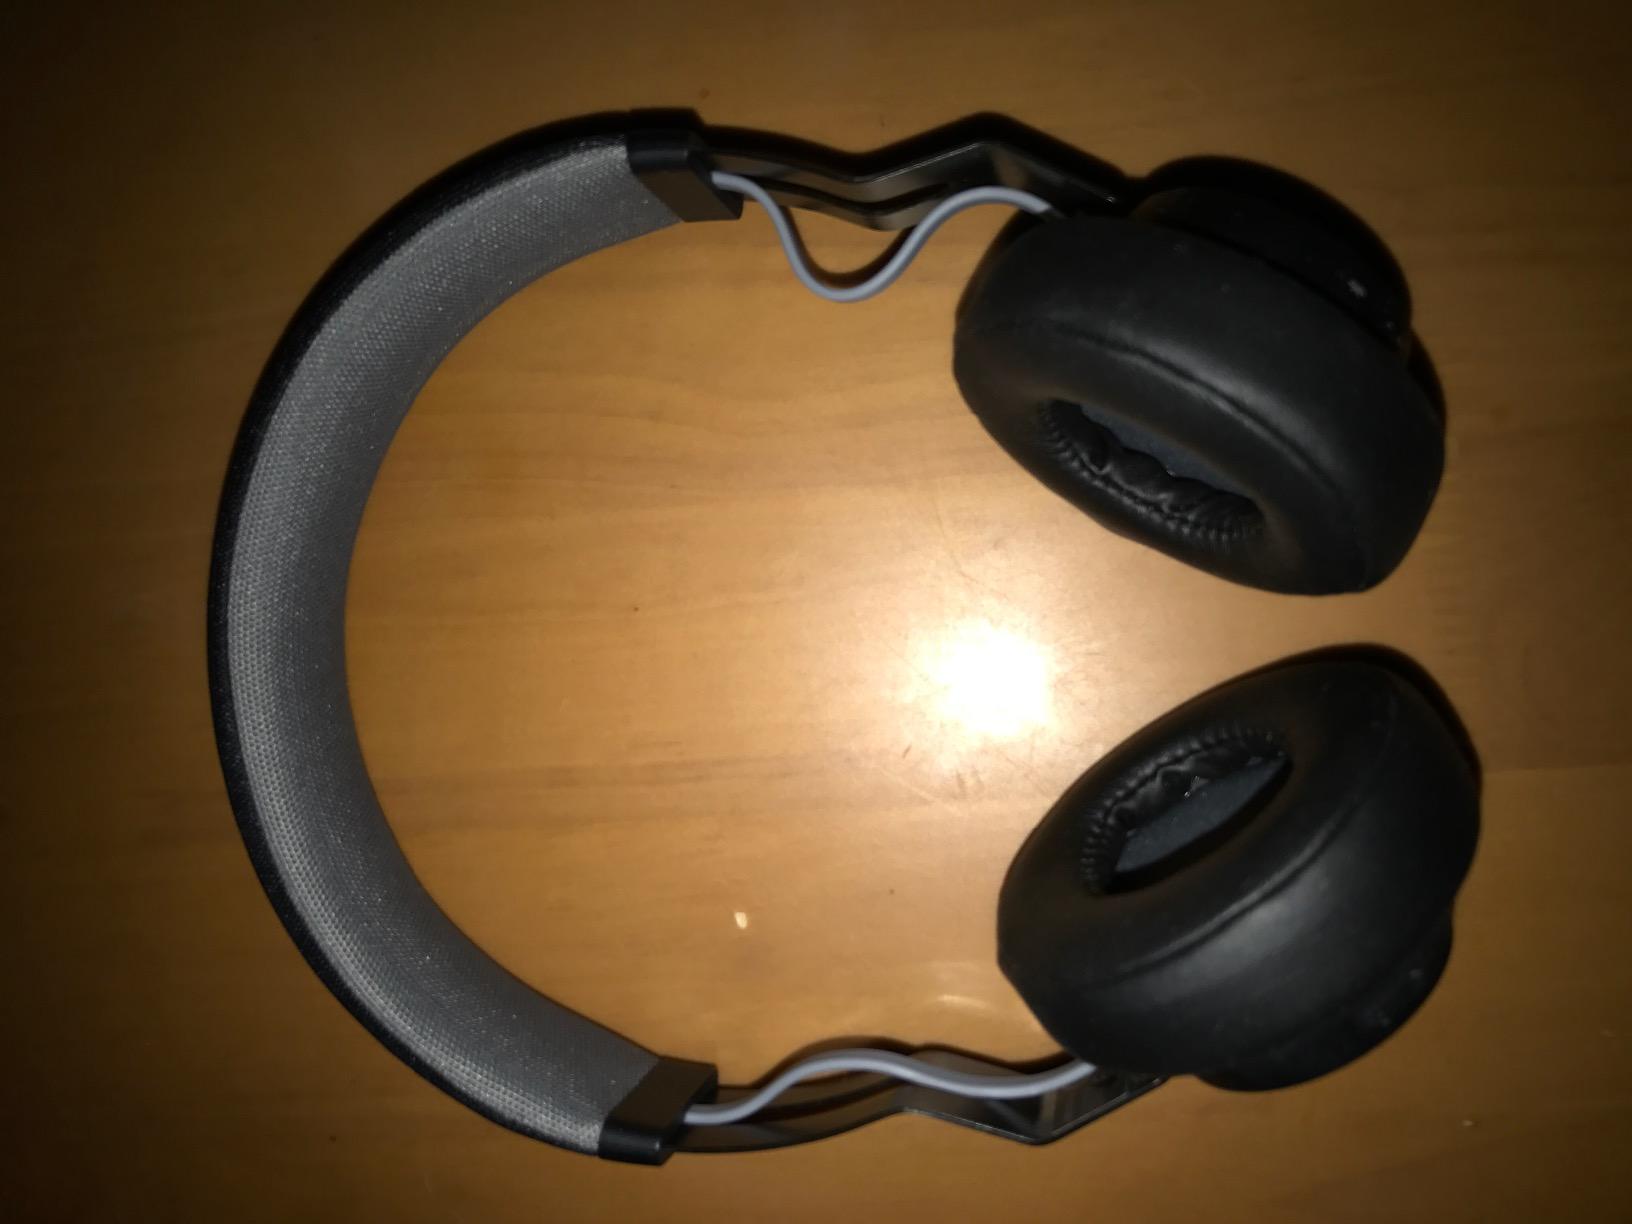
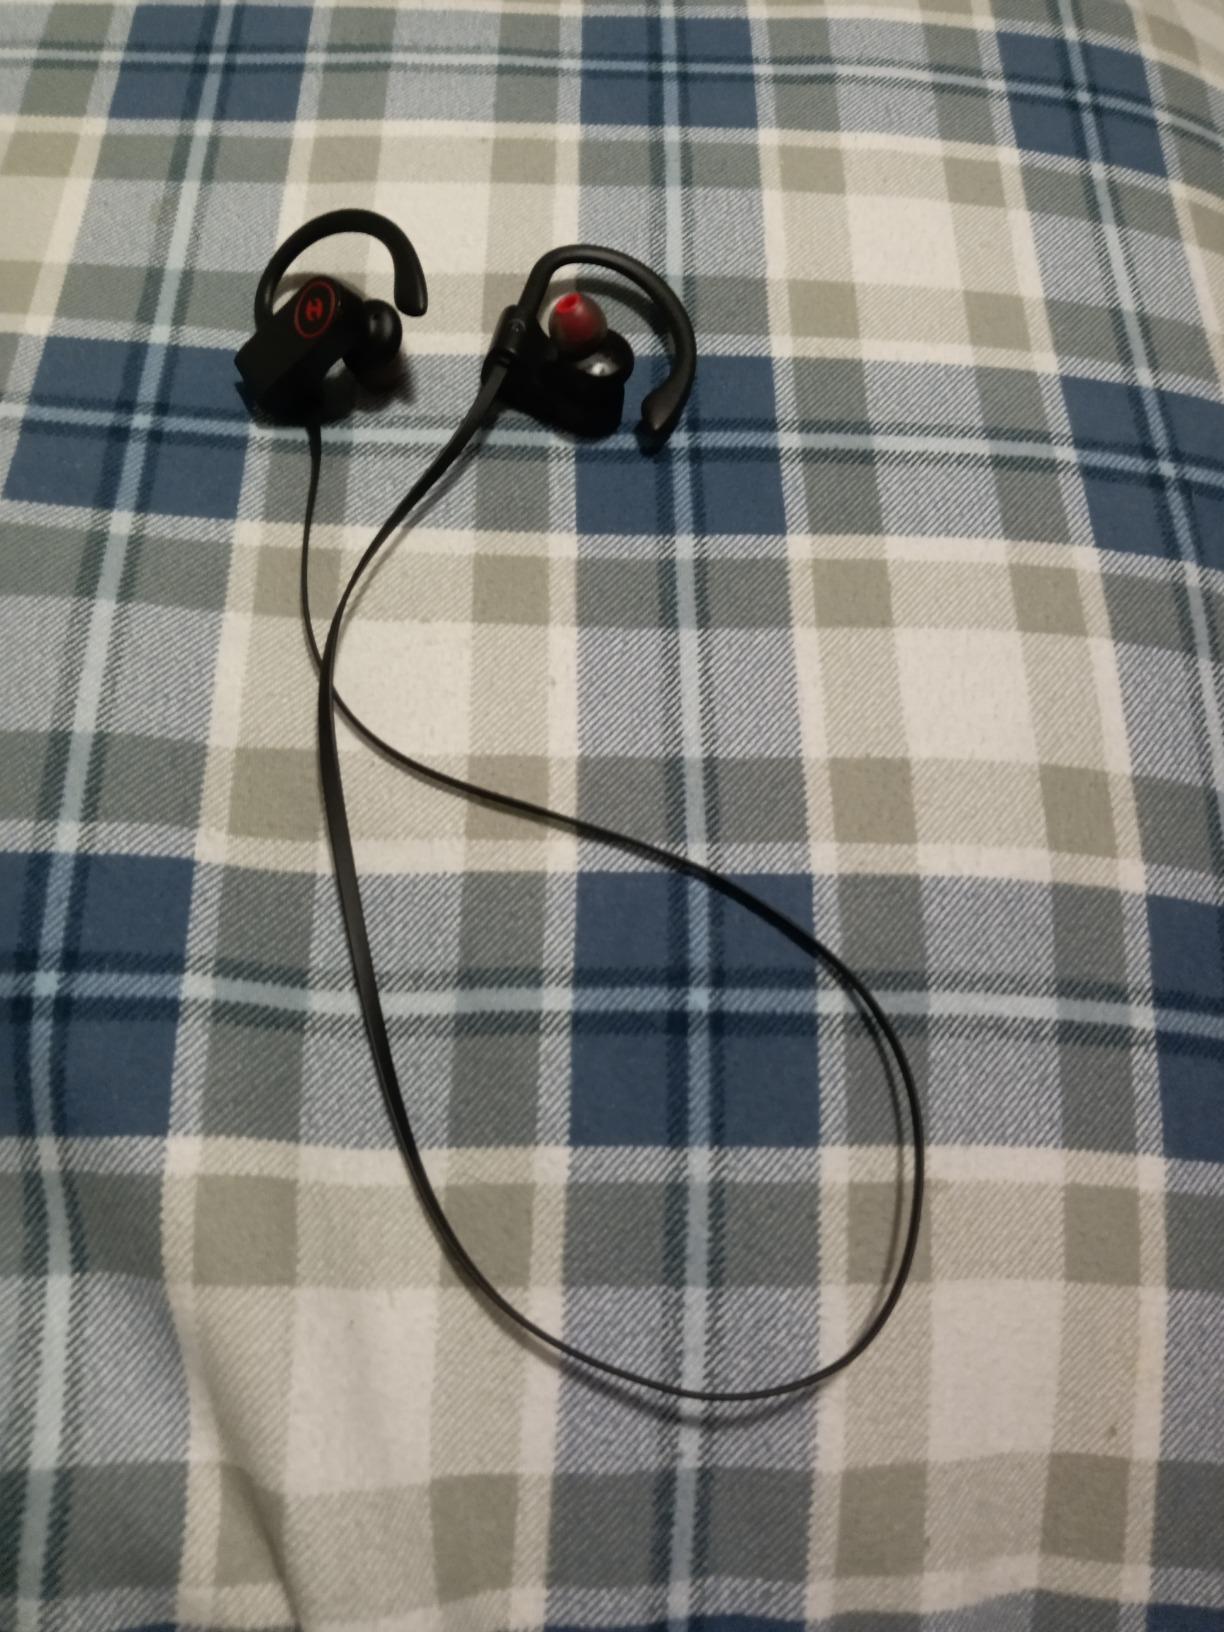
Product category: headphones
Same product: no